Fading of the Cries

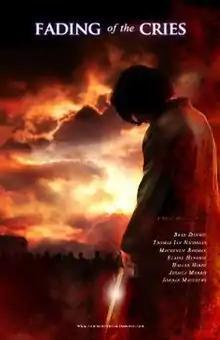
Film poster

Fading of the Cries is a 2008 American horror fantasy film starring Brad Dourif, Thomas Ian Nicholas, Mackenzie Rosman, Elaine Hendrix and Jordan Matthews.